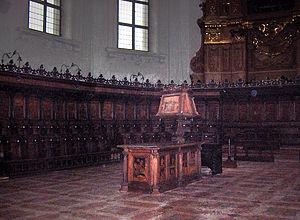
La basilique San Domenico est une basilique mineure et l'une des principales églises de Bologne, en Italie. Les restes de saint Dominique, fondateur de l'ordre des Prêcheurs, sont enterrés à l'intérieur du sanctuaire Arca di San Domenico, réalisé par Nicola Pisano, Arnolfo di Cambio agrémenté par les ajouts ultérieurs de Niccolò dell'Arca et par le jeune Michel-Ange.